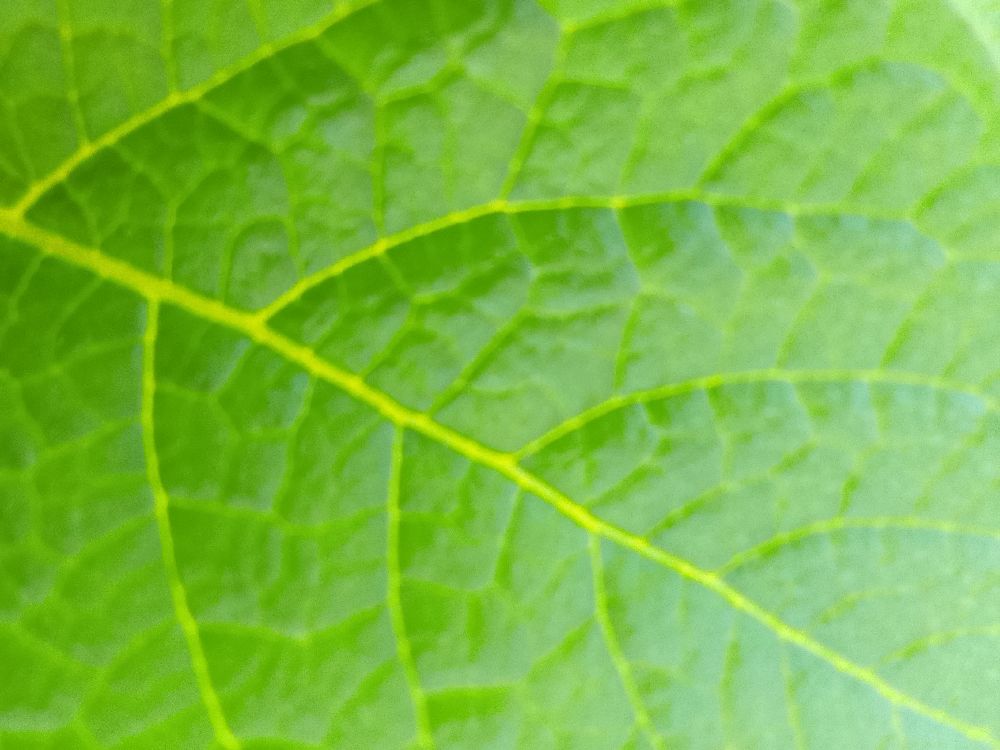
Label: Healthy